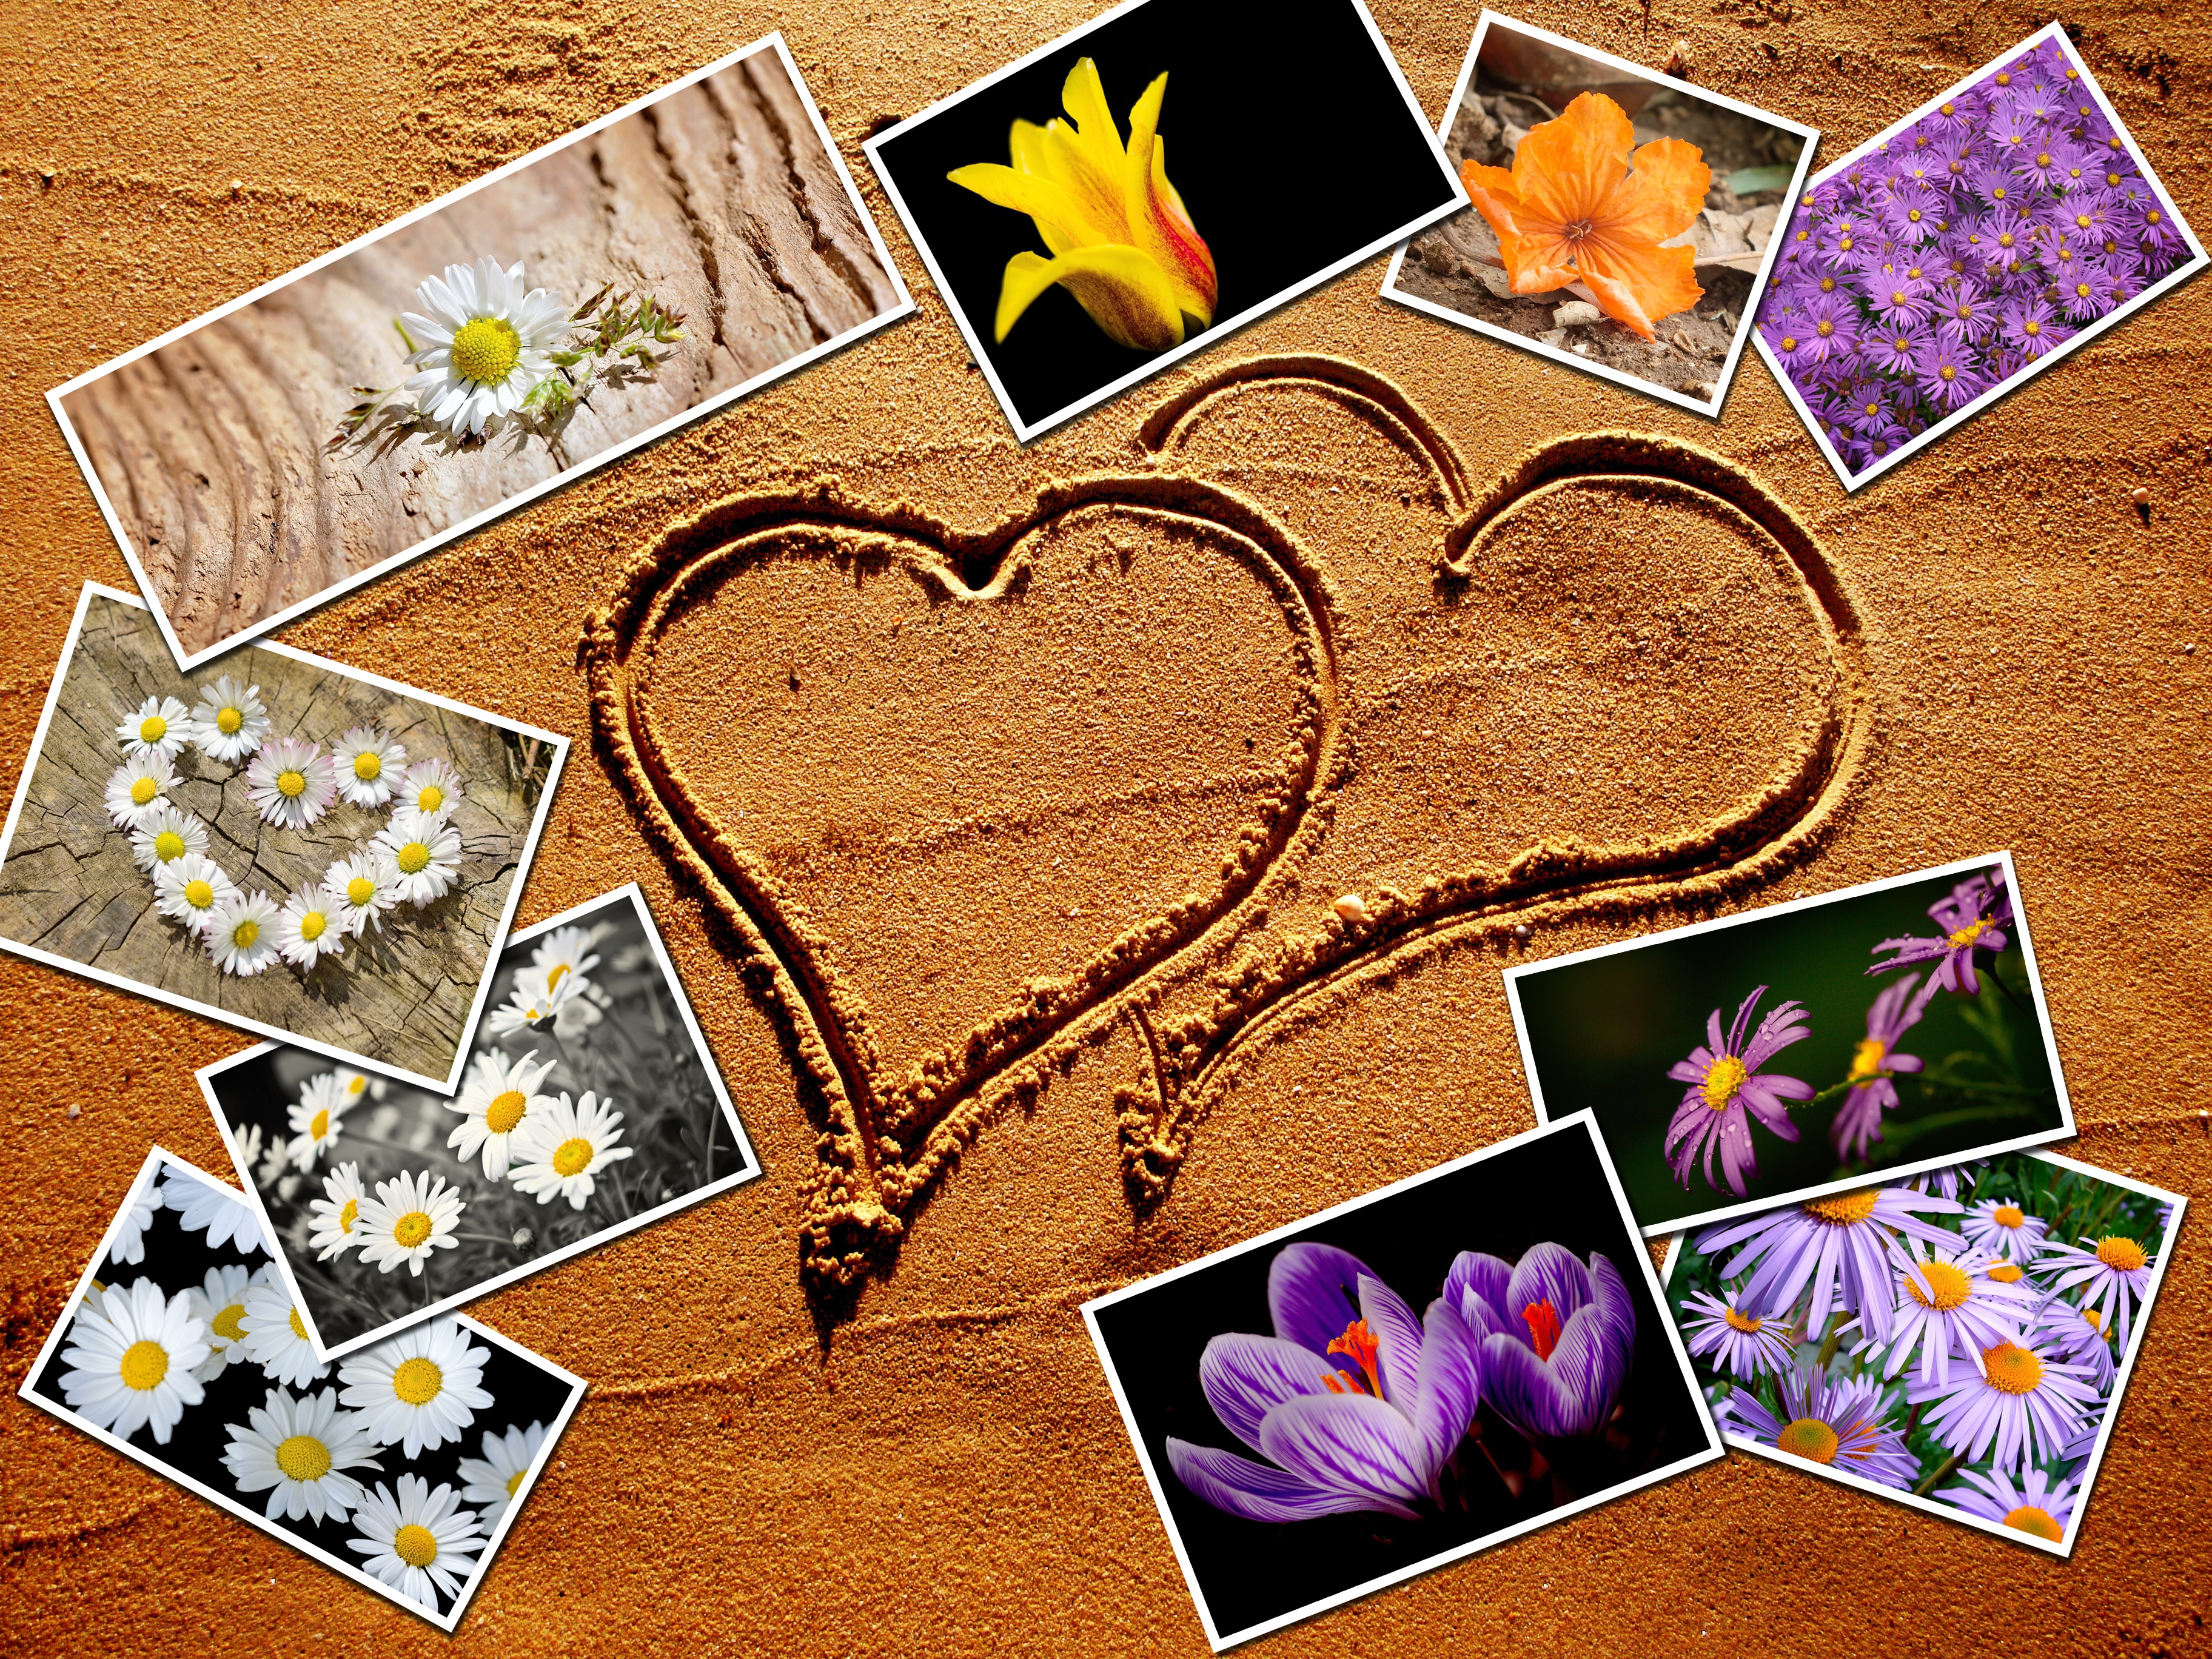
beach, sea, sand, white, flower, purple, photo, summer, love, heart, art, illustration, collage